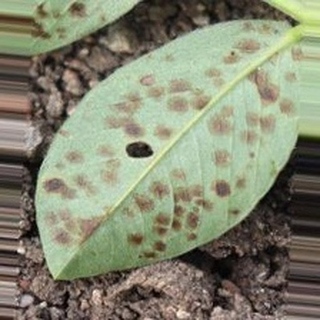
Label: groundnut_rust